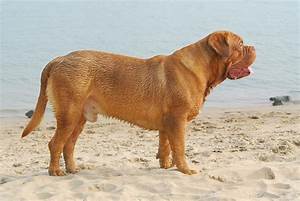
Label: dog